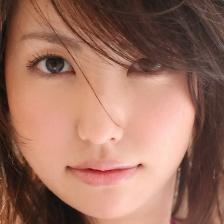
Label: faces